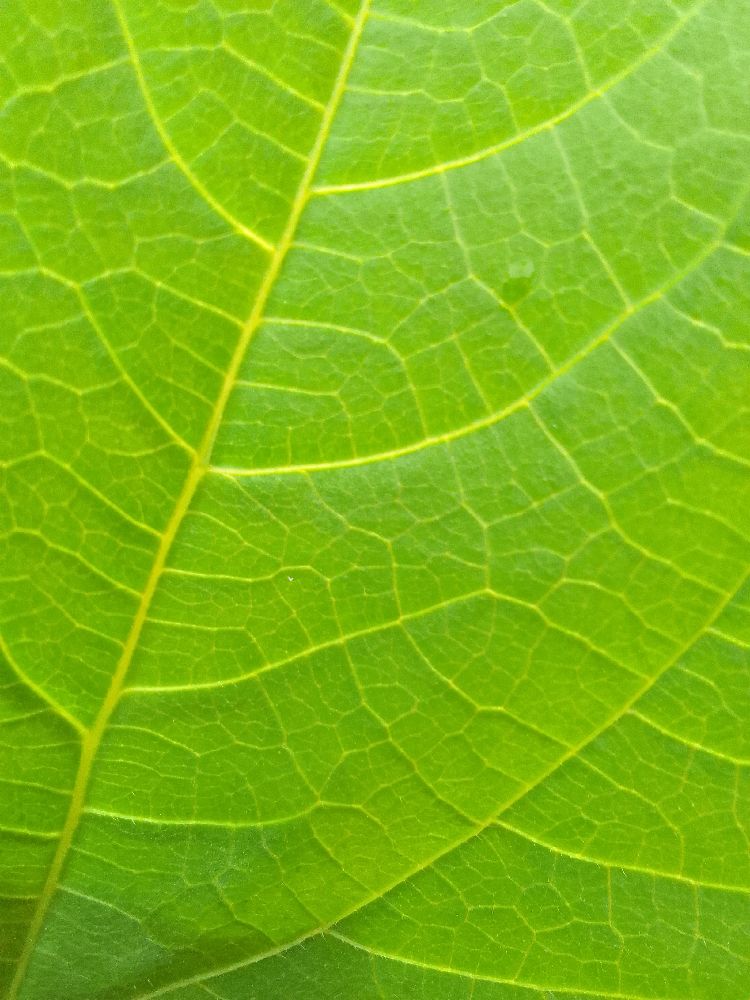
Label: healthy